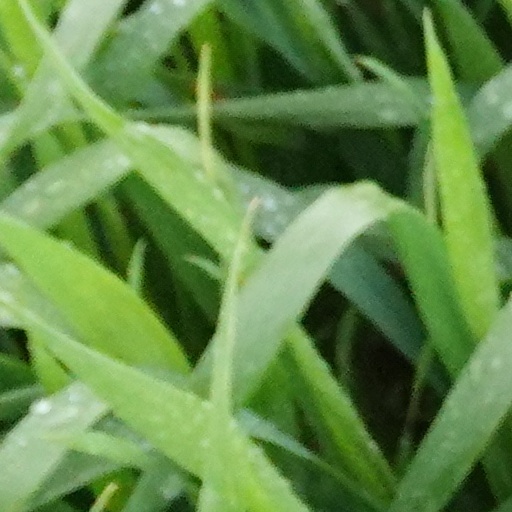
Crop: wheat